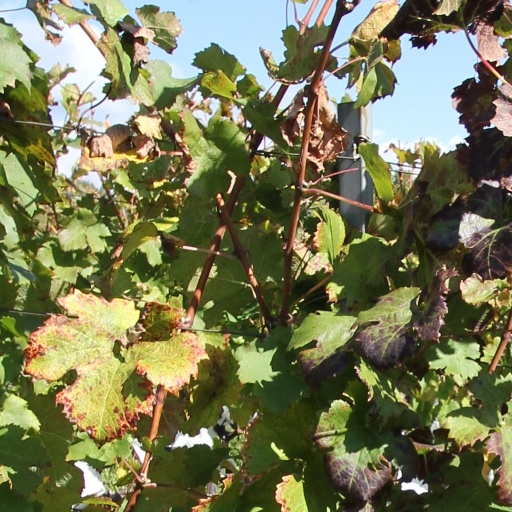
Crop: grape